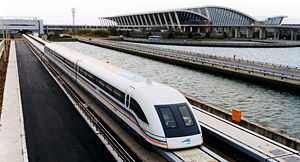
Shanghai / Galleri
Shanghai er Folkerepublikken Kinas største by med 23.390.000 indbyggere. Byen er placeret ved Yangtze-deltaets bredder i det østlige Kina, og. Shanghai er en af Kinas fire kommuner, der også er administrative regioner og har samme administrative status som en provins.